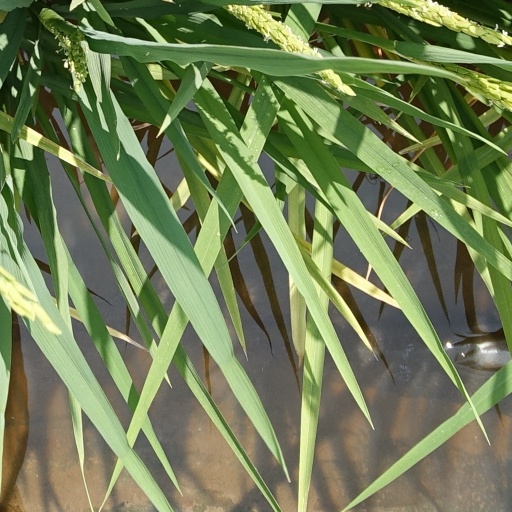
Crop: rice